OpenCores

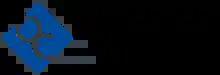

OpenCores is a community developing digital open-source hardware through electronic design automation (EDA), with a similar ethos to the free software movement. OpenCores hopes to eliminate redundant design work and significantly reduce development costs. A number of companies have been reported as adopting OpenCores IP in chips, or as adjuncts to EDA tools. OpenCores is also sometimes cited as an example of open source in the electronics hardware community.